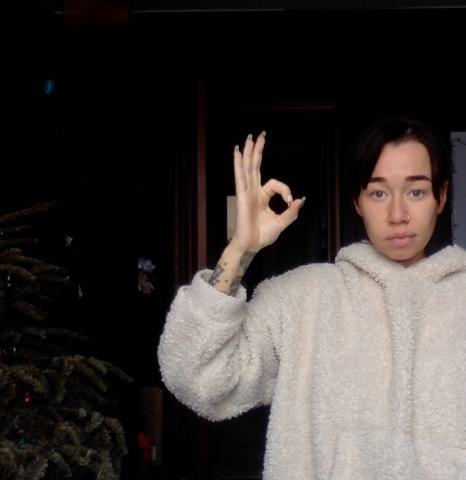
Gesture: ok